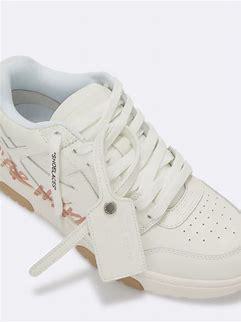
Brand: Off-White
Model: Off Out Of Office For Walking